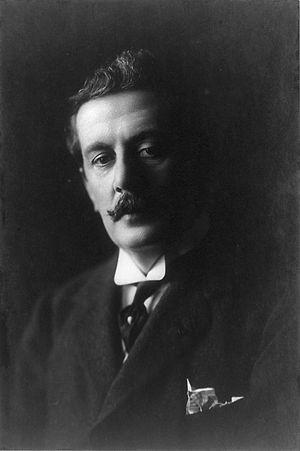
Madame Butterfly est un opéra italien en deux ou trois actes de Giacomo Puccini, sur un livret de Luigi Illica et de Giuseppe Giacosa, représenté pour la première fois le 17 février 1904 à la Scala de Milan. L'opéra est qualifié de « tragedia giapponese in due atti » dans la partition autographe, mais entre 1906 et 2016, il a été représenté le plus souvent dans une version révisée en trois actes, en scindant l'acte II en deux parties plus courtes. L'œuvre est dédiée à Hélène de Monténégro, reine d'Italie. Faisant partie du grand répertoire, il s'agit selon Operabase du 6ᵉ opéra le plus joué au monde, juste après Tosca du même compositeur.